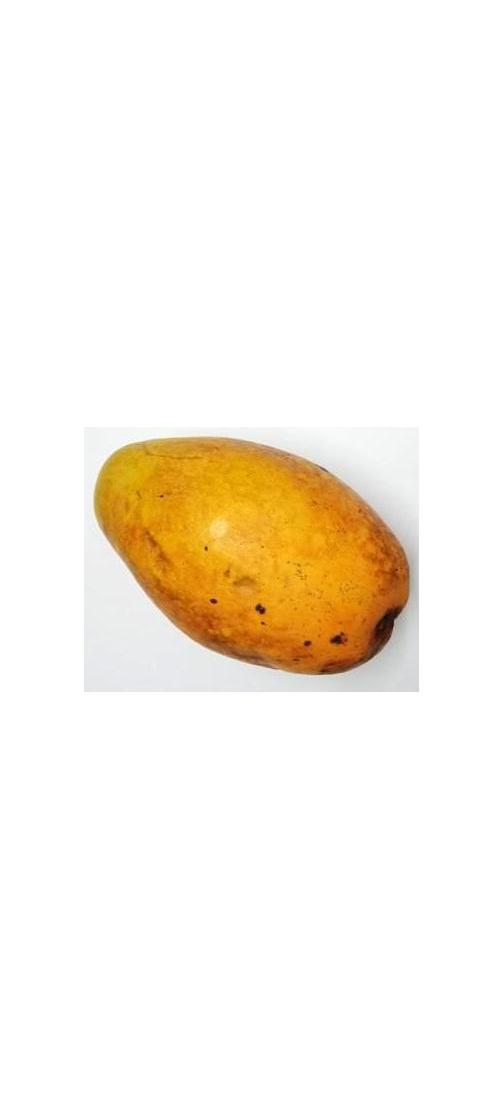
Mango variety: Bari-11